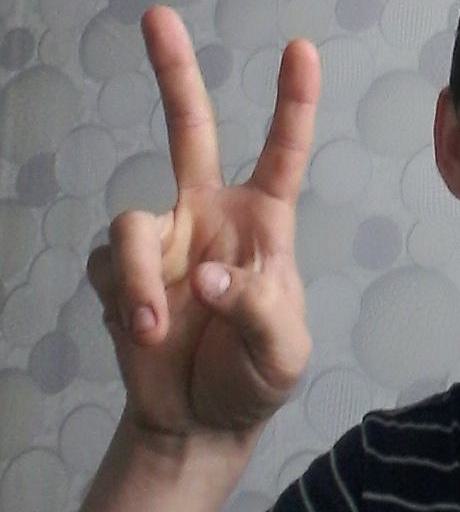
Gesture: peace